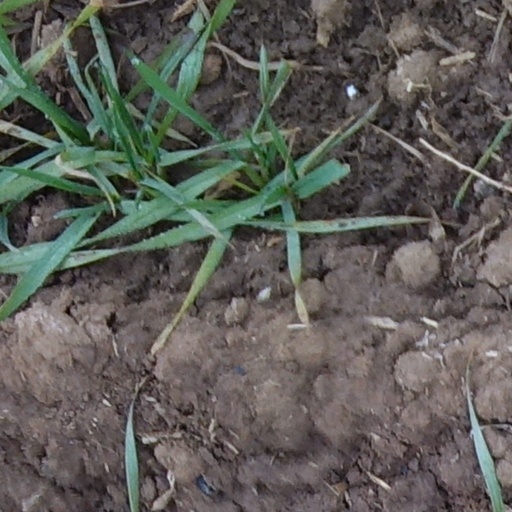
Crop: wheat